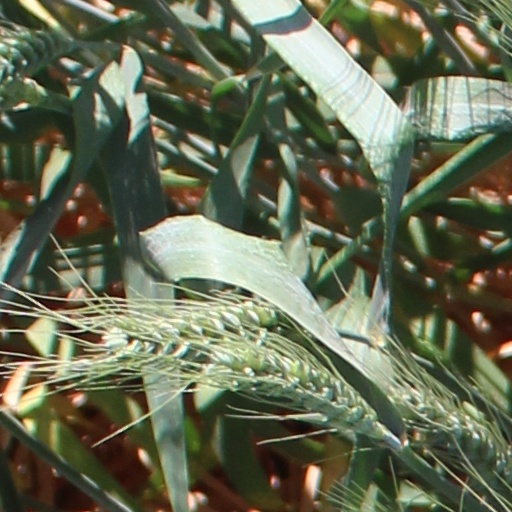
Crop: wheat